Old Quebec

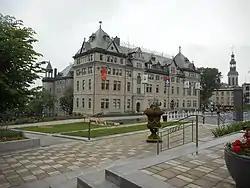
Erected in 1896, Quebec City Hall is situated in Upper Town.

Military use did hamper growth in the Upper Town for many years, and a movement arose in the late 19th century to demolish the fortifications as obsolete and as an obstacle to urban development. It was Lord Dufferin who successfully persuaded officials to preserve and rebuild them.